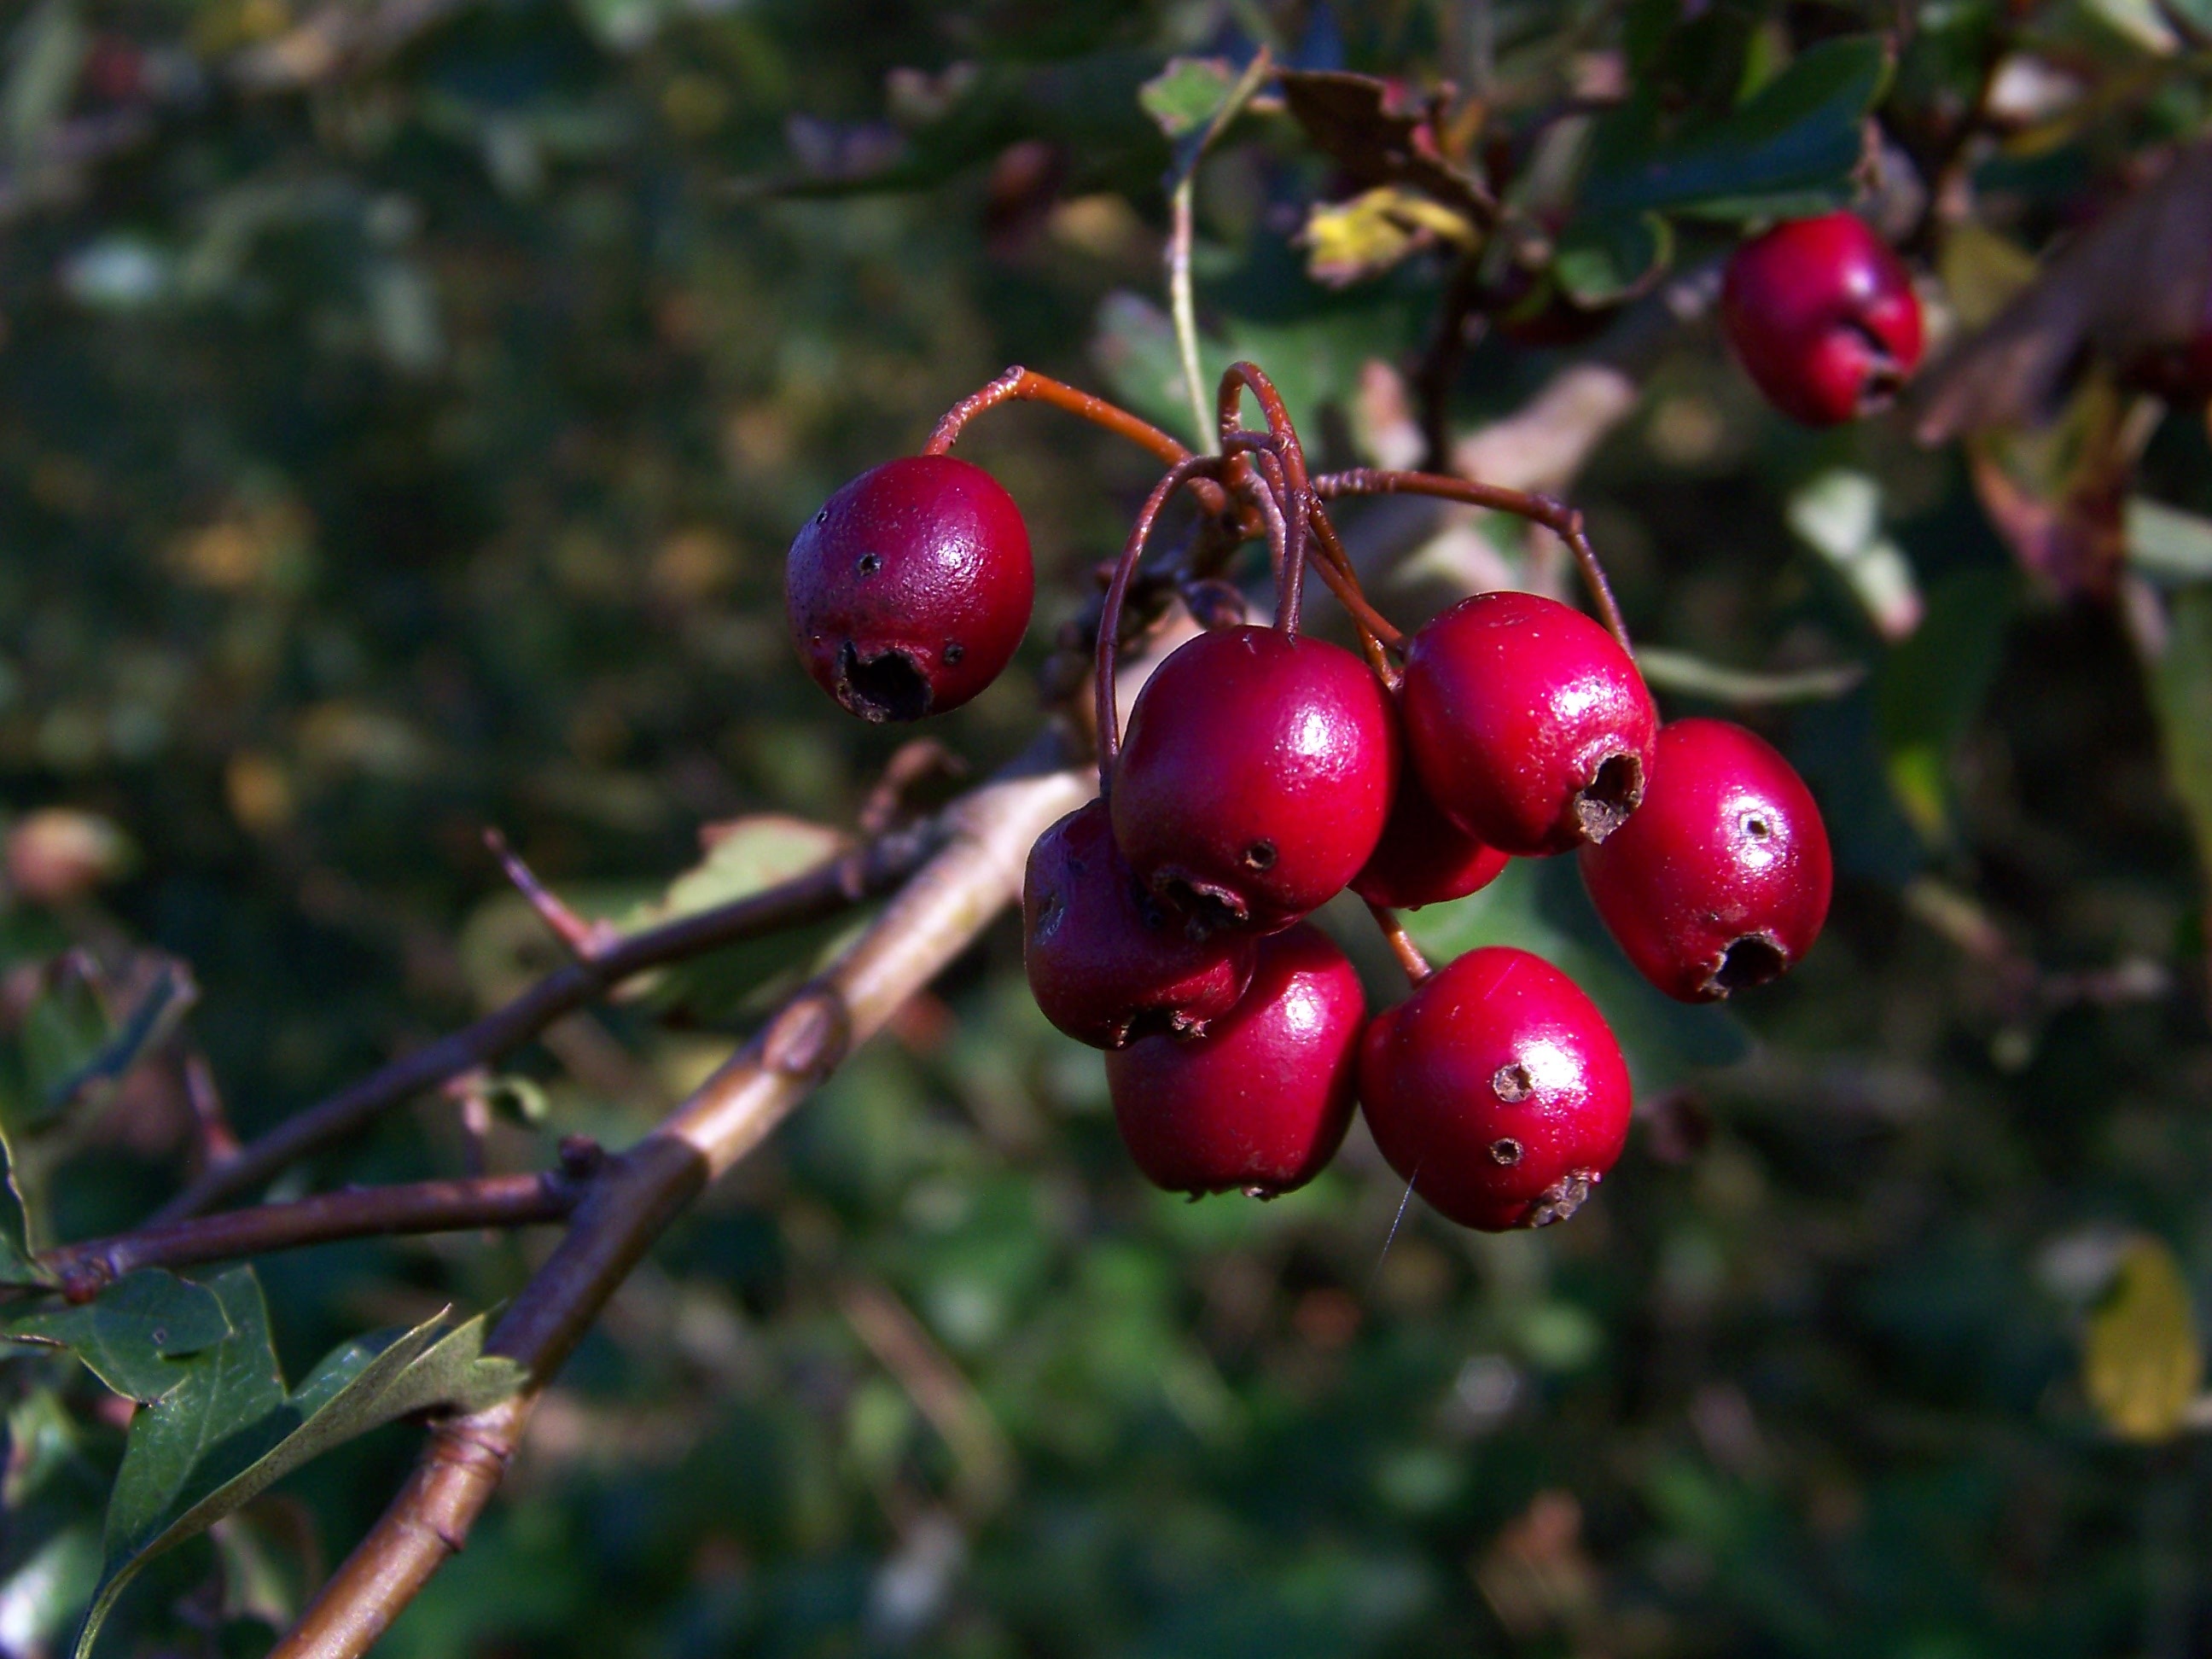
tree, nature, branch, blossom, plant, field, fruit, berry, flower, bush, food, red, produce, evergreen, autumn, flora, berries, shrub, hawthorn, rose hip, macro photography, flowering plant, rose family, acerola, malpighia, woody plant, land plant, chinese hawthorn